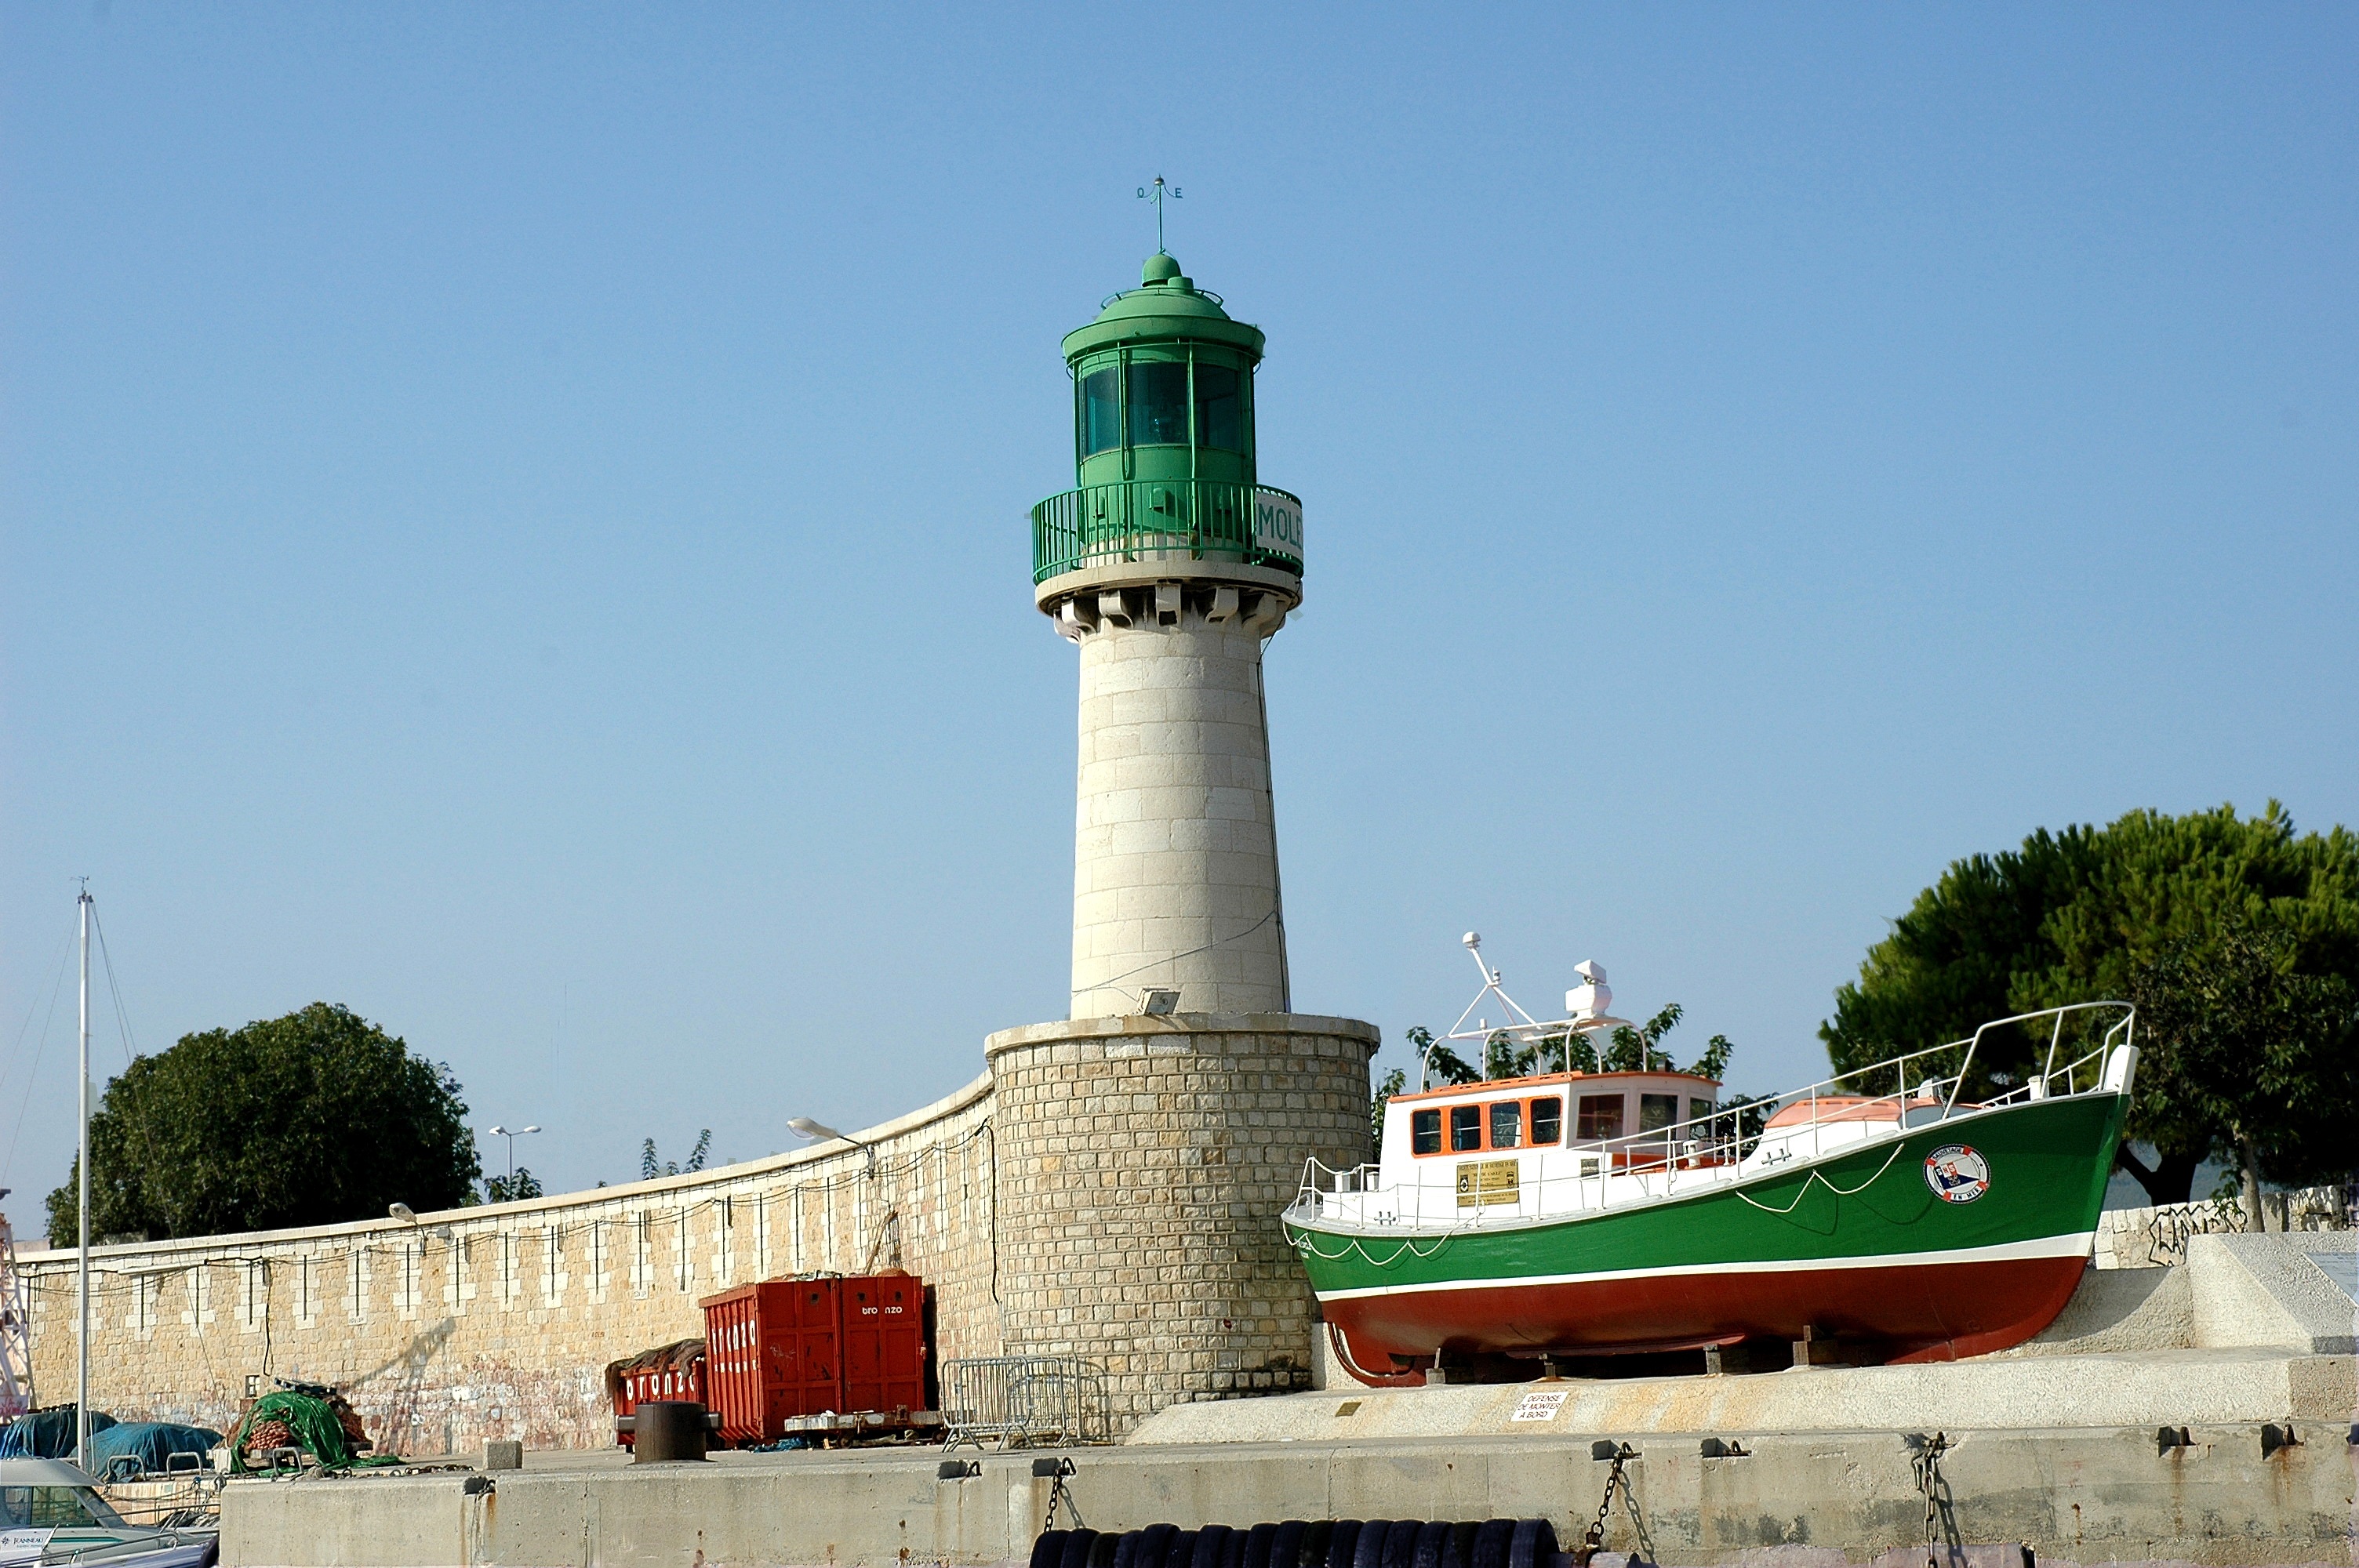
lighthouse, vehicle, tower, port, navigation, maritime